Cleveland Torso Murderer

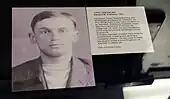
Edward Andrassy

The official number of murders attributed to the Cleveland Torso Murderer is twelve, although recent research has shown there could have been as many as twenty or more. The twelve known victims were killed between 1935 and 1938. Some investigators, including lead detective Peter Merylo, believed that there may have been thirteen or more victims in the Cleveland, Youngstown, and Pittsburgh areas between the 1920s and 1950s. Two strong candidates for addition to the "official" list are the unknown victim nicknamed the "Lady of the Lake", found on September 5, 1934, and Robert Robertson, found on July 22, 1950.